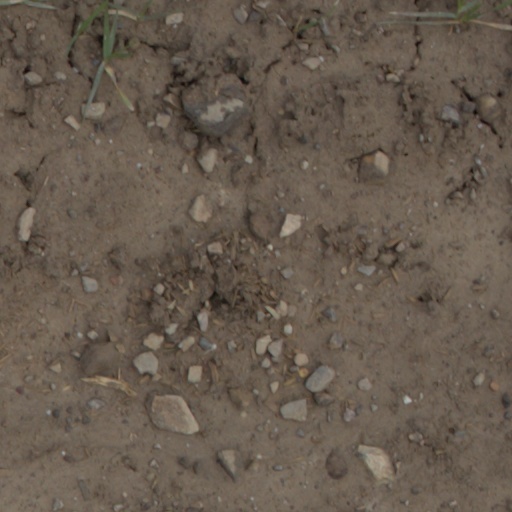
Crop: wheat